Slobodan Rajković

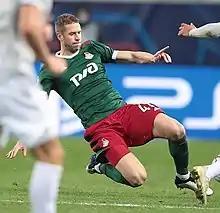
Rajković with Lokomotiv Moscow in 2020

Slobodan Rajković (born 3 February 1989) is a Serbian retired footballer who played as a centre back.